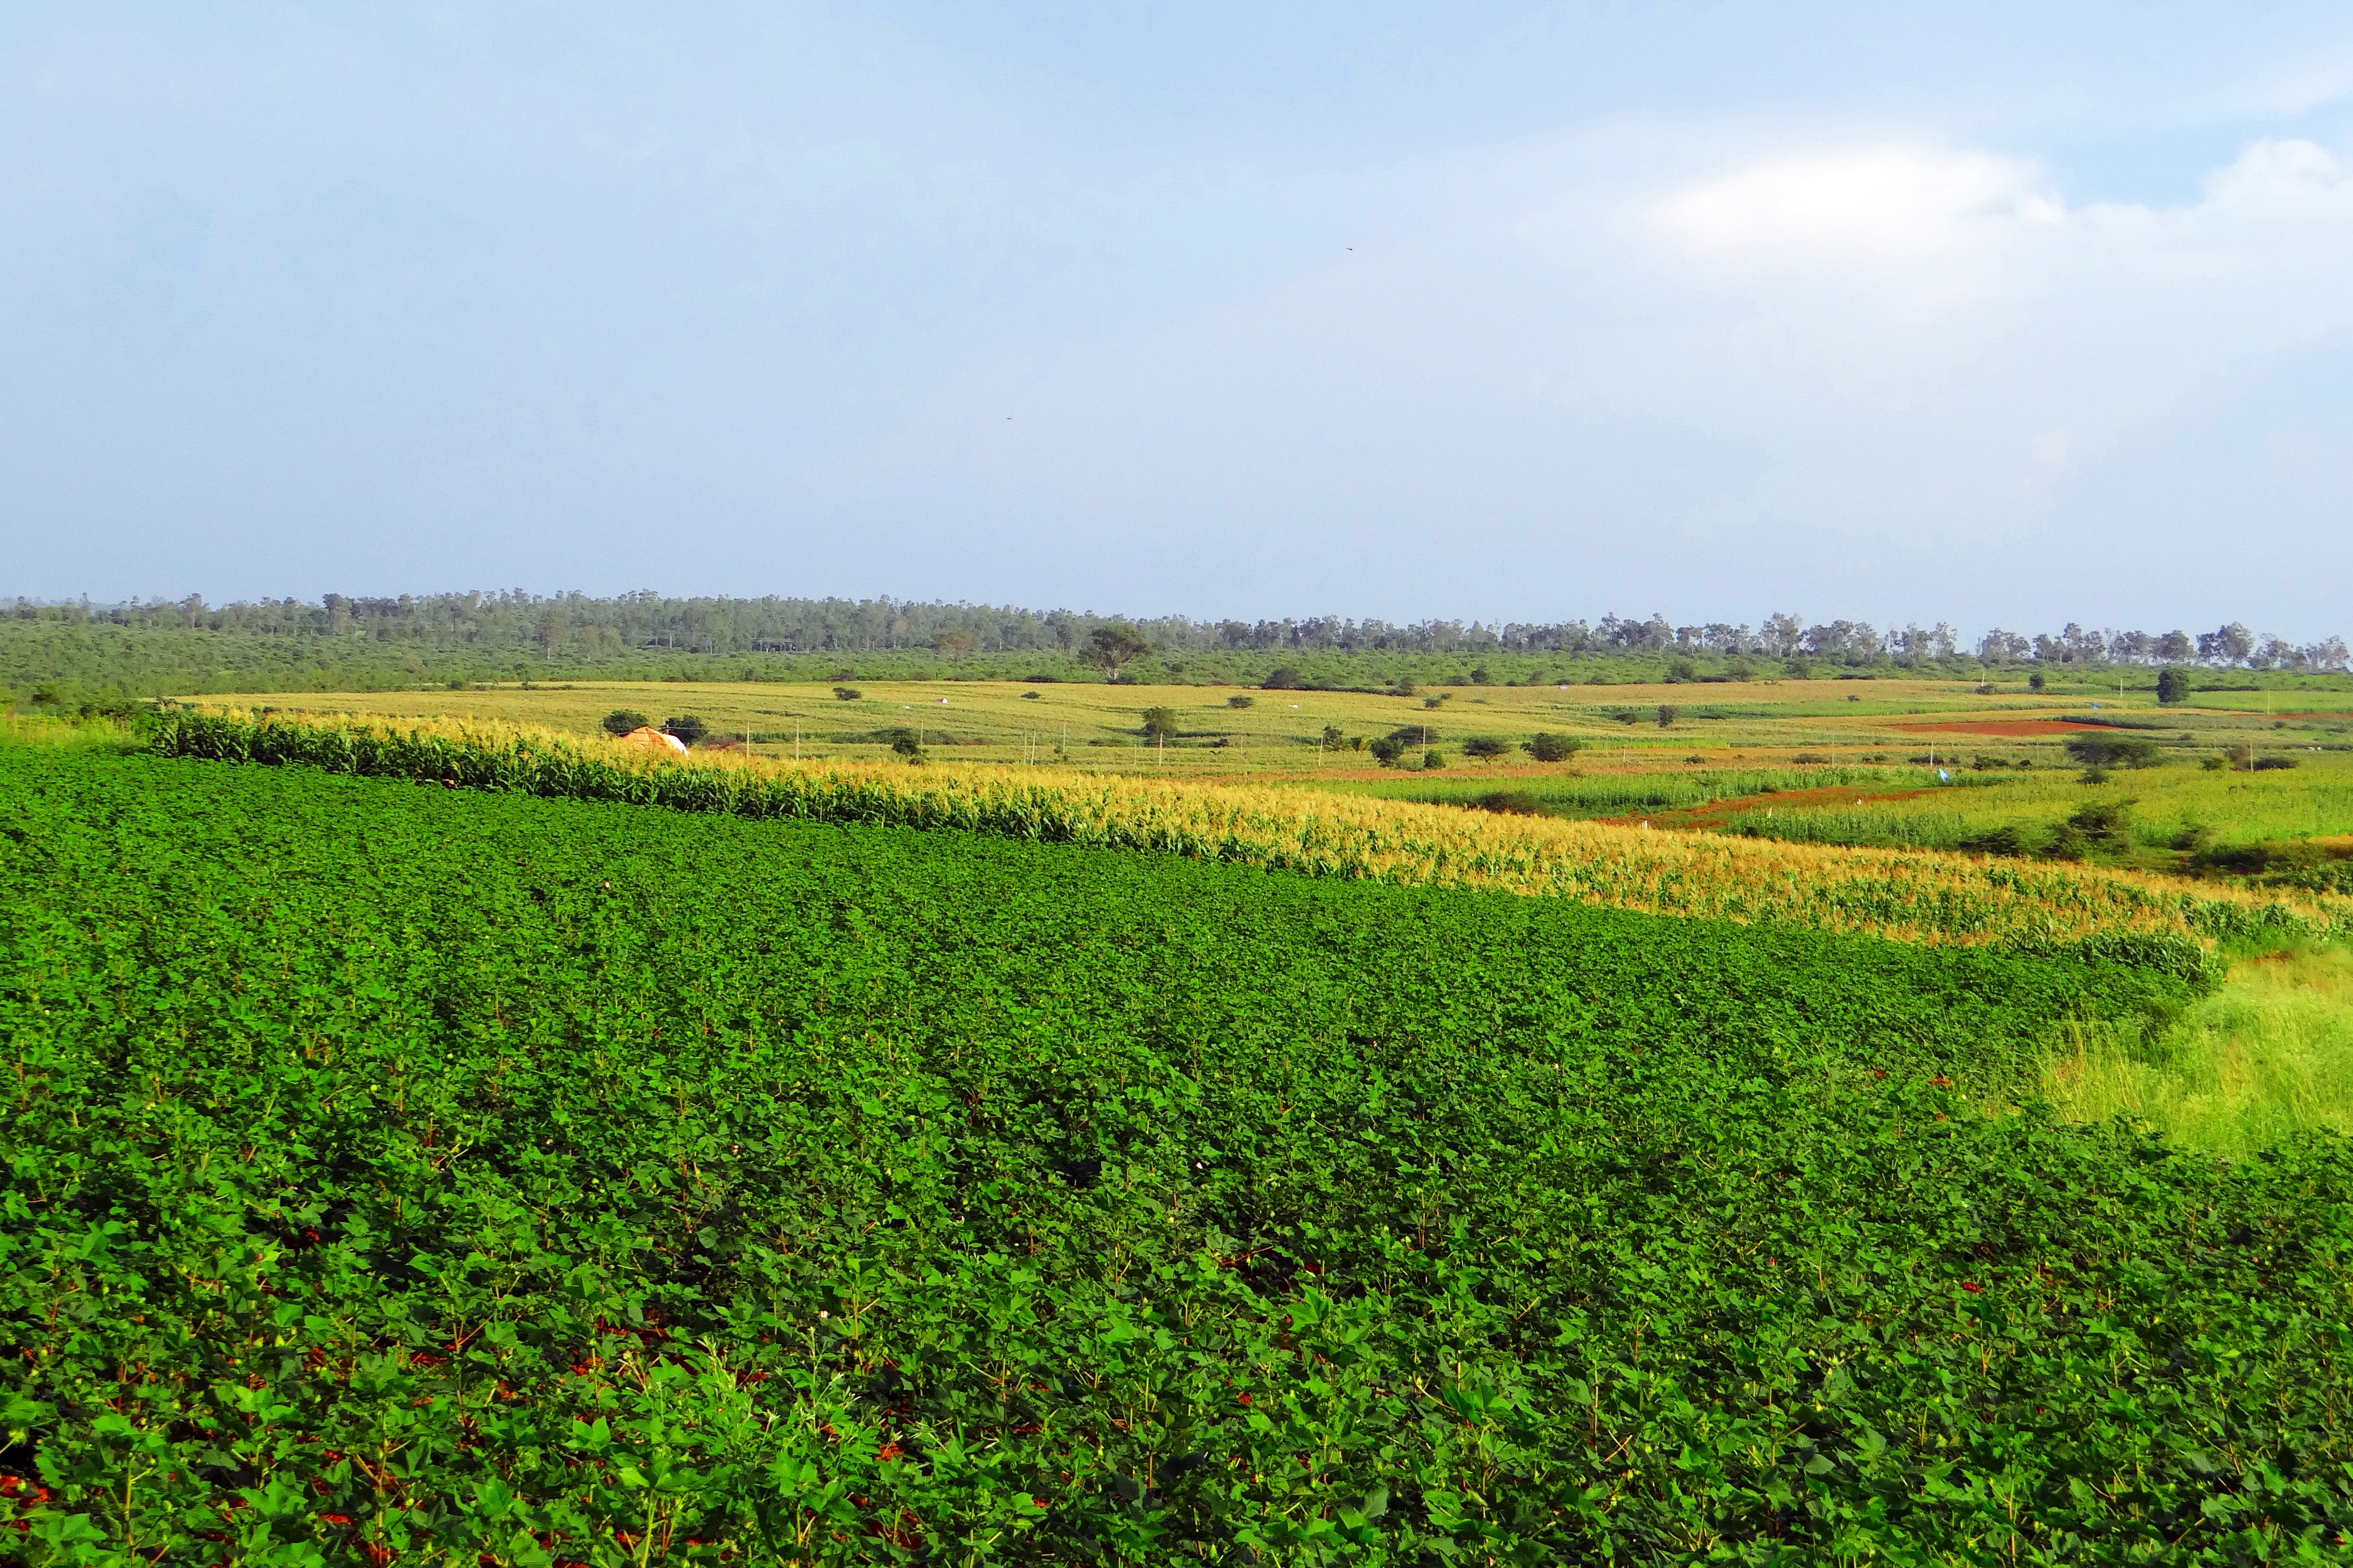
landscape, nature, grass, horizon, marsh, plant, field, farm, lawn, meadow, prairie, hill, flower, valley, crop, pasture, soil, agriculture, plain, cultivation, grassland, wetland, plantation, plateau, india, habitat, cotton, ecosystem, maize, karnataka, steppe, rural area, paddy field, natural environment, geographical feature, grass family, ranebennur